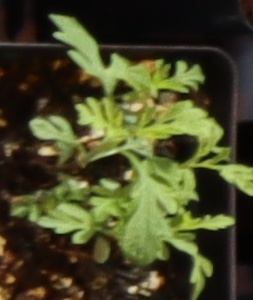
Label: Ragweed